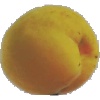
Label: Peach 2